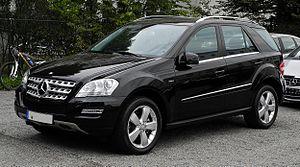
La Mercedes-Benz Classe M est un SUV développé par Mercedes-Benz de 1997 à 2015.